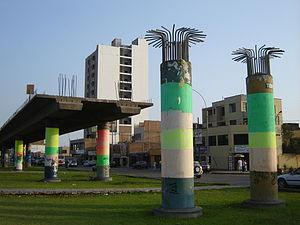
La construction du viaduc du Metró de Lima avait arrêté jusqu'a 2010.